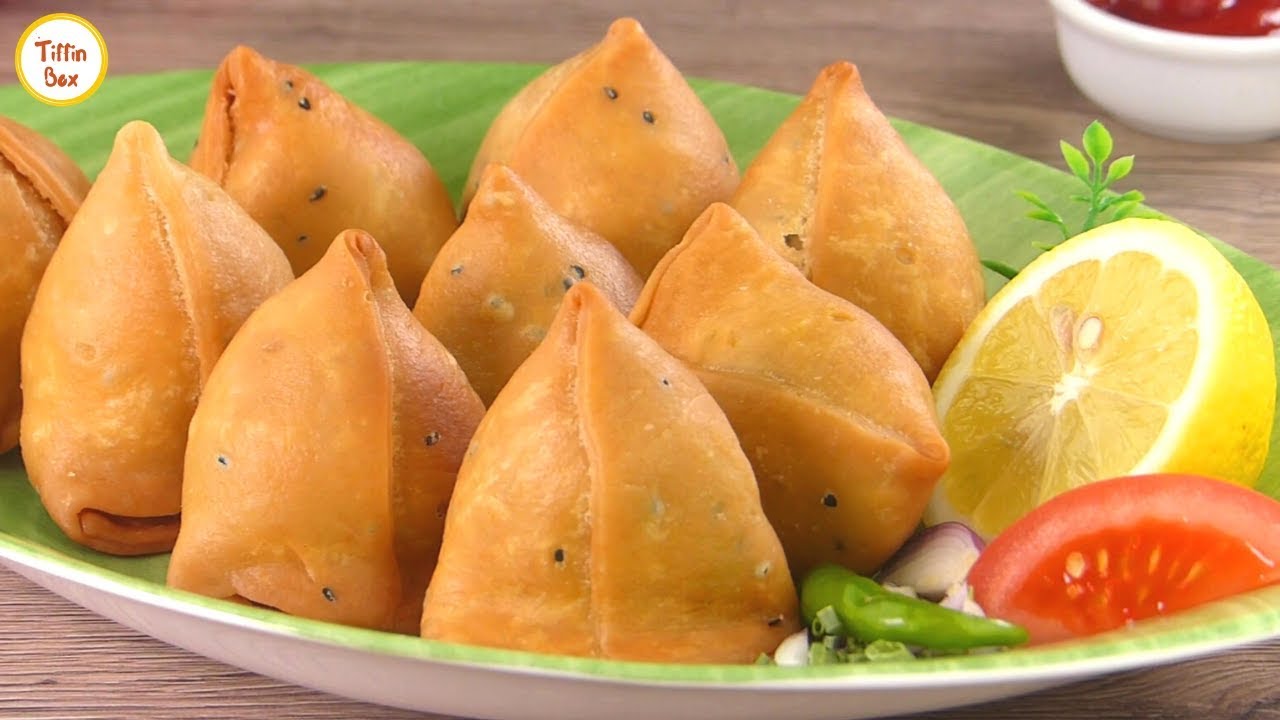
Dish: samosa